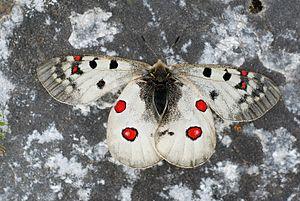
Le Petit Apollon ou Phoebus est une espèce d'insectes lépidoptères de la famille des Papilionidae, de la sous-famille des Parnassiinae et du genre Parnassius.